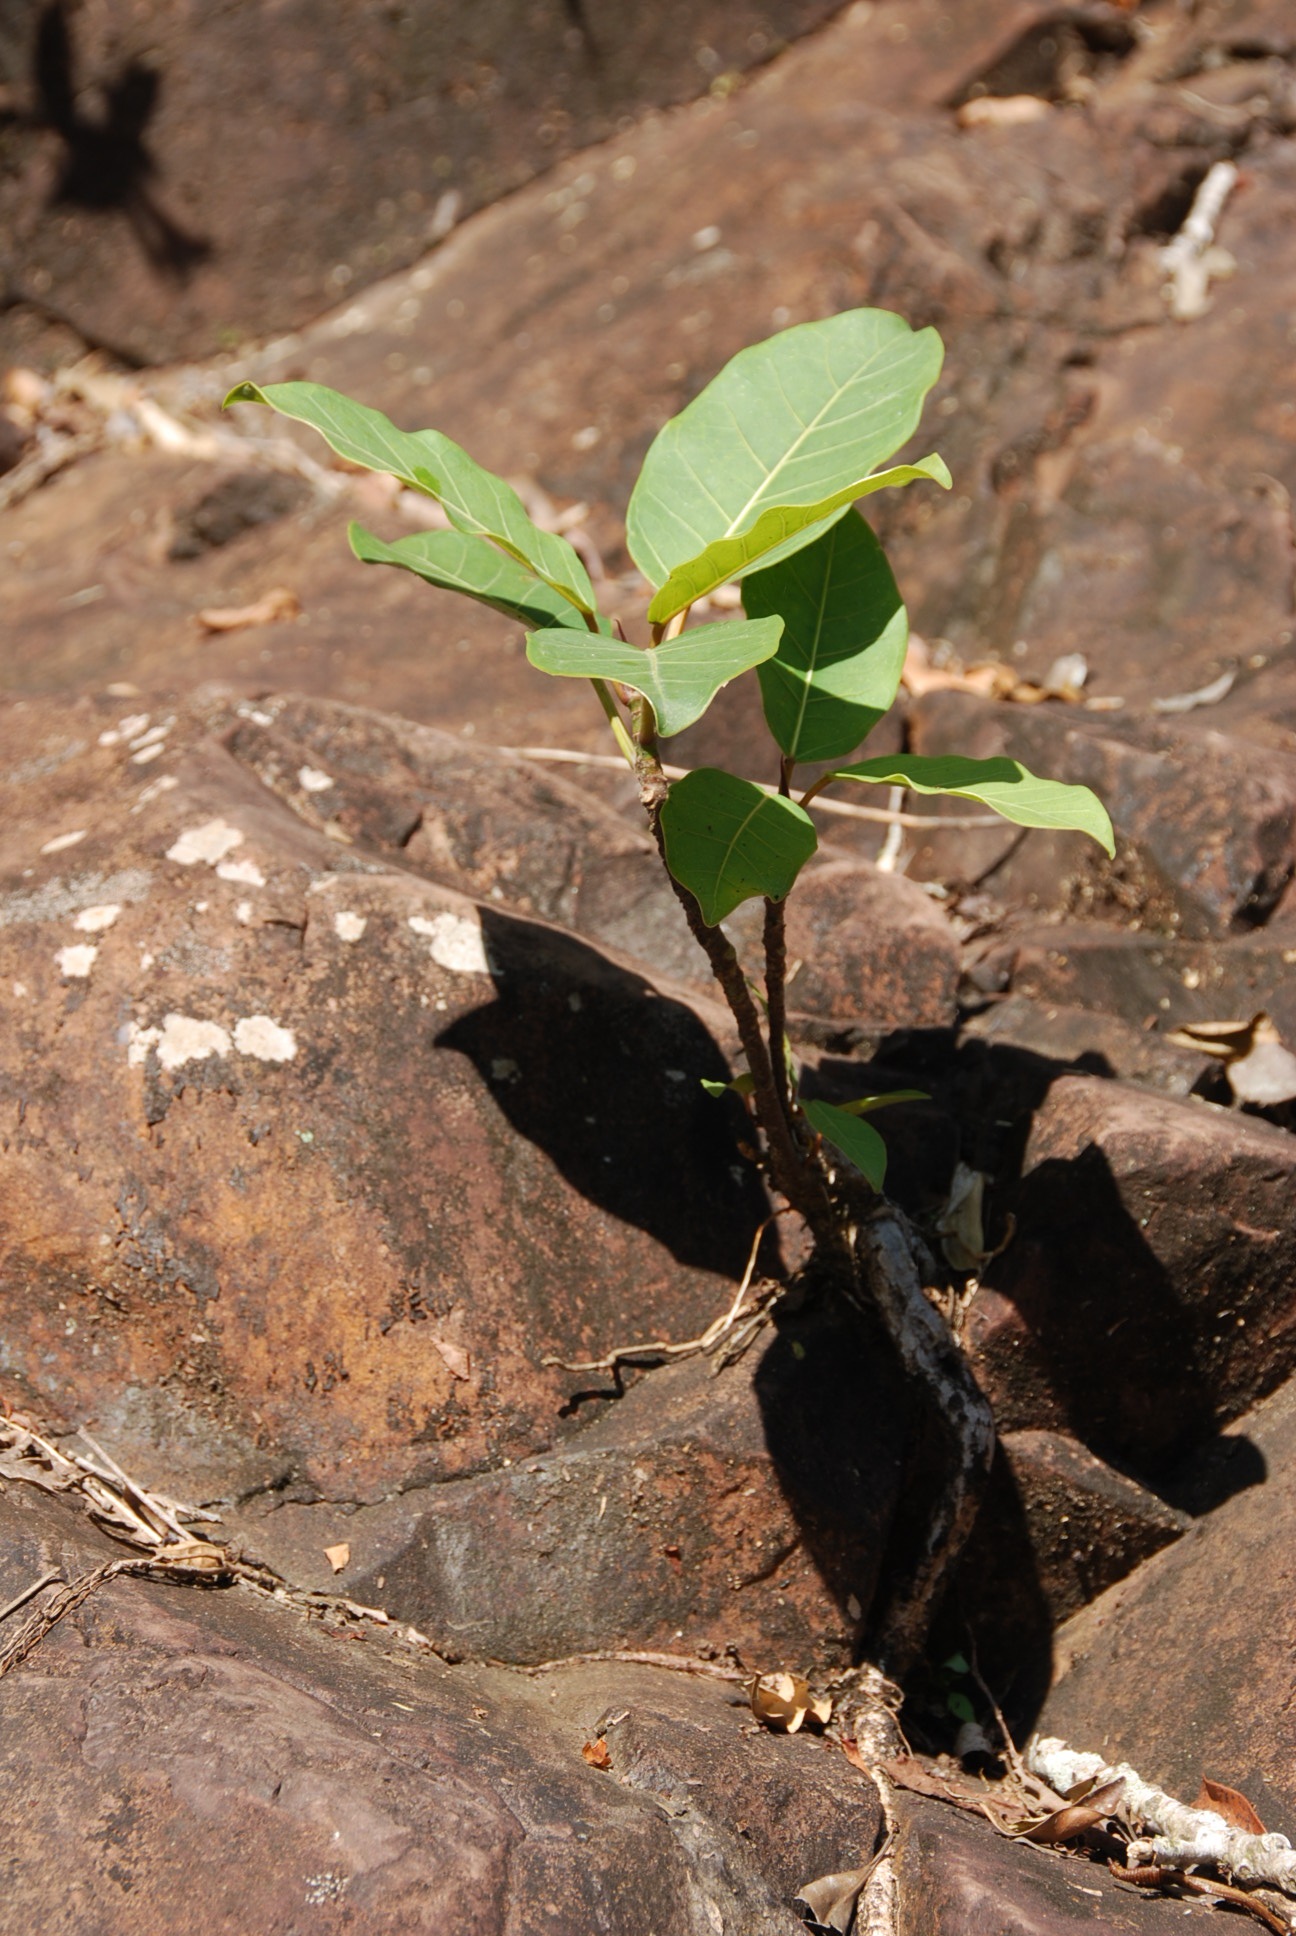
tree, nature, plant, leaf, flower, stone, environment, food, green, produce, soil, botany, flora, fauna, life, wildflower, loneliness, flowering plant, plant stem, land plant